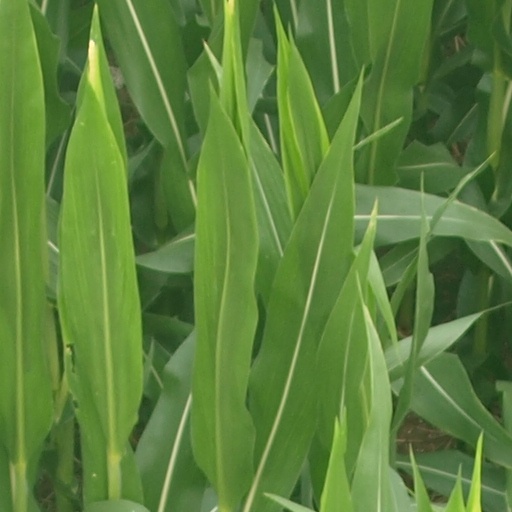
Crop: maize; corn